Volkswagen Arteon

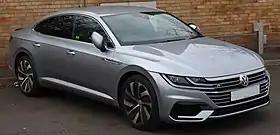
Volkswagen Arteon 2.0 R-Line

The Volkswagen Arteon is a car manufactured by German car manufacturer Volkswagen. Described as a large family car or a mid-size car, it is available in five-door liftback or estate body styles. The Arteon was unveiled on 6 March 2017, at the Geneva Motor Show, and at the Chicago Auto Show for the North American market. It is a direct successor to the CC; however, Volkswagen announced that the Arteon is positioned to be more upmarket than the CC. The vehicle is based on the MQB platform.